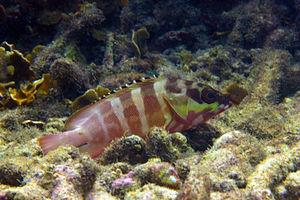
Epinephelus est un genre de poissons marins de la famille des Serranidae.